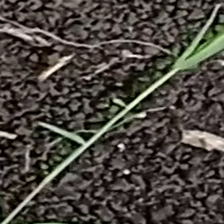
Weed species: Harali_(Cynodon_dactylon)